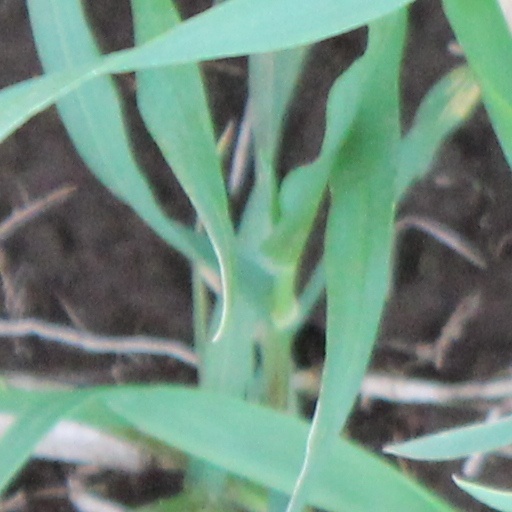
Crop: wheat